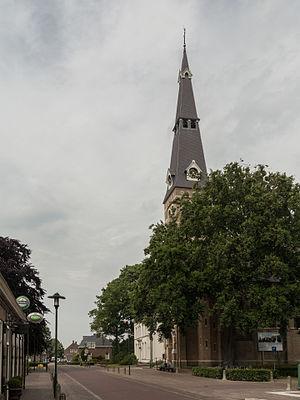
Riel est un village situé dans la commune néerlandaise de Goirle, dans la province du Brabant-Septentrional. Le 1ᵉʳ janvier 2007, le village comptait 2 040 habitants.